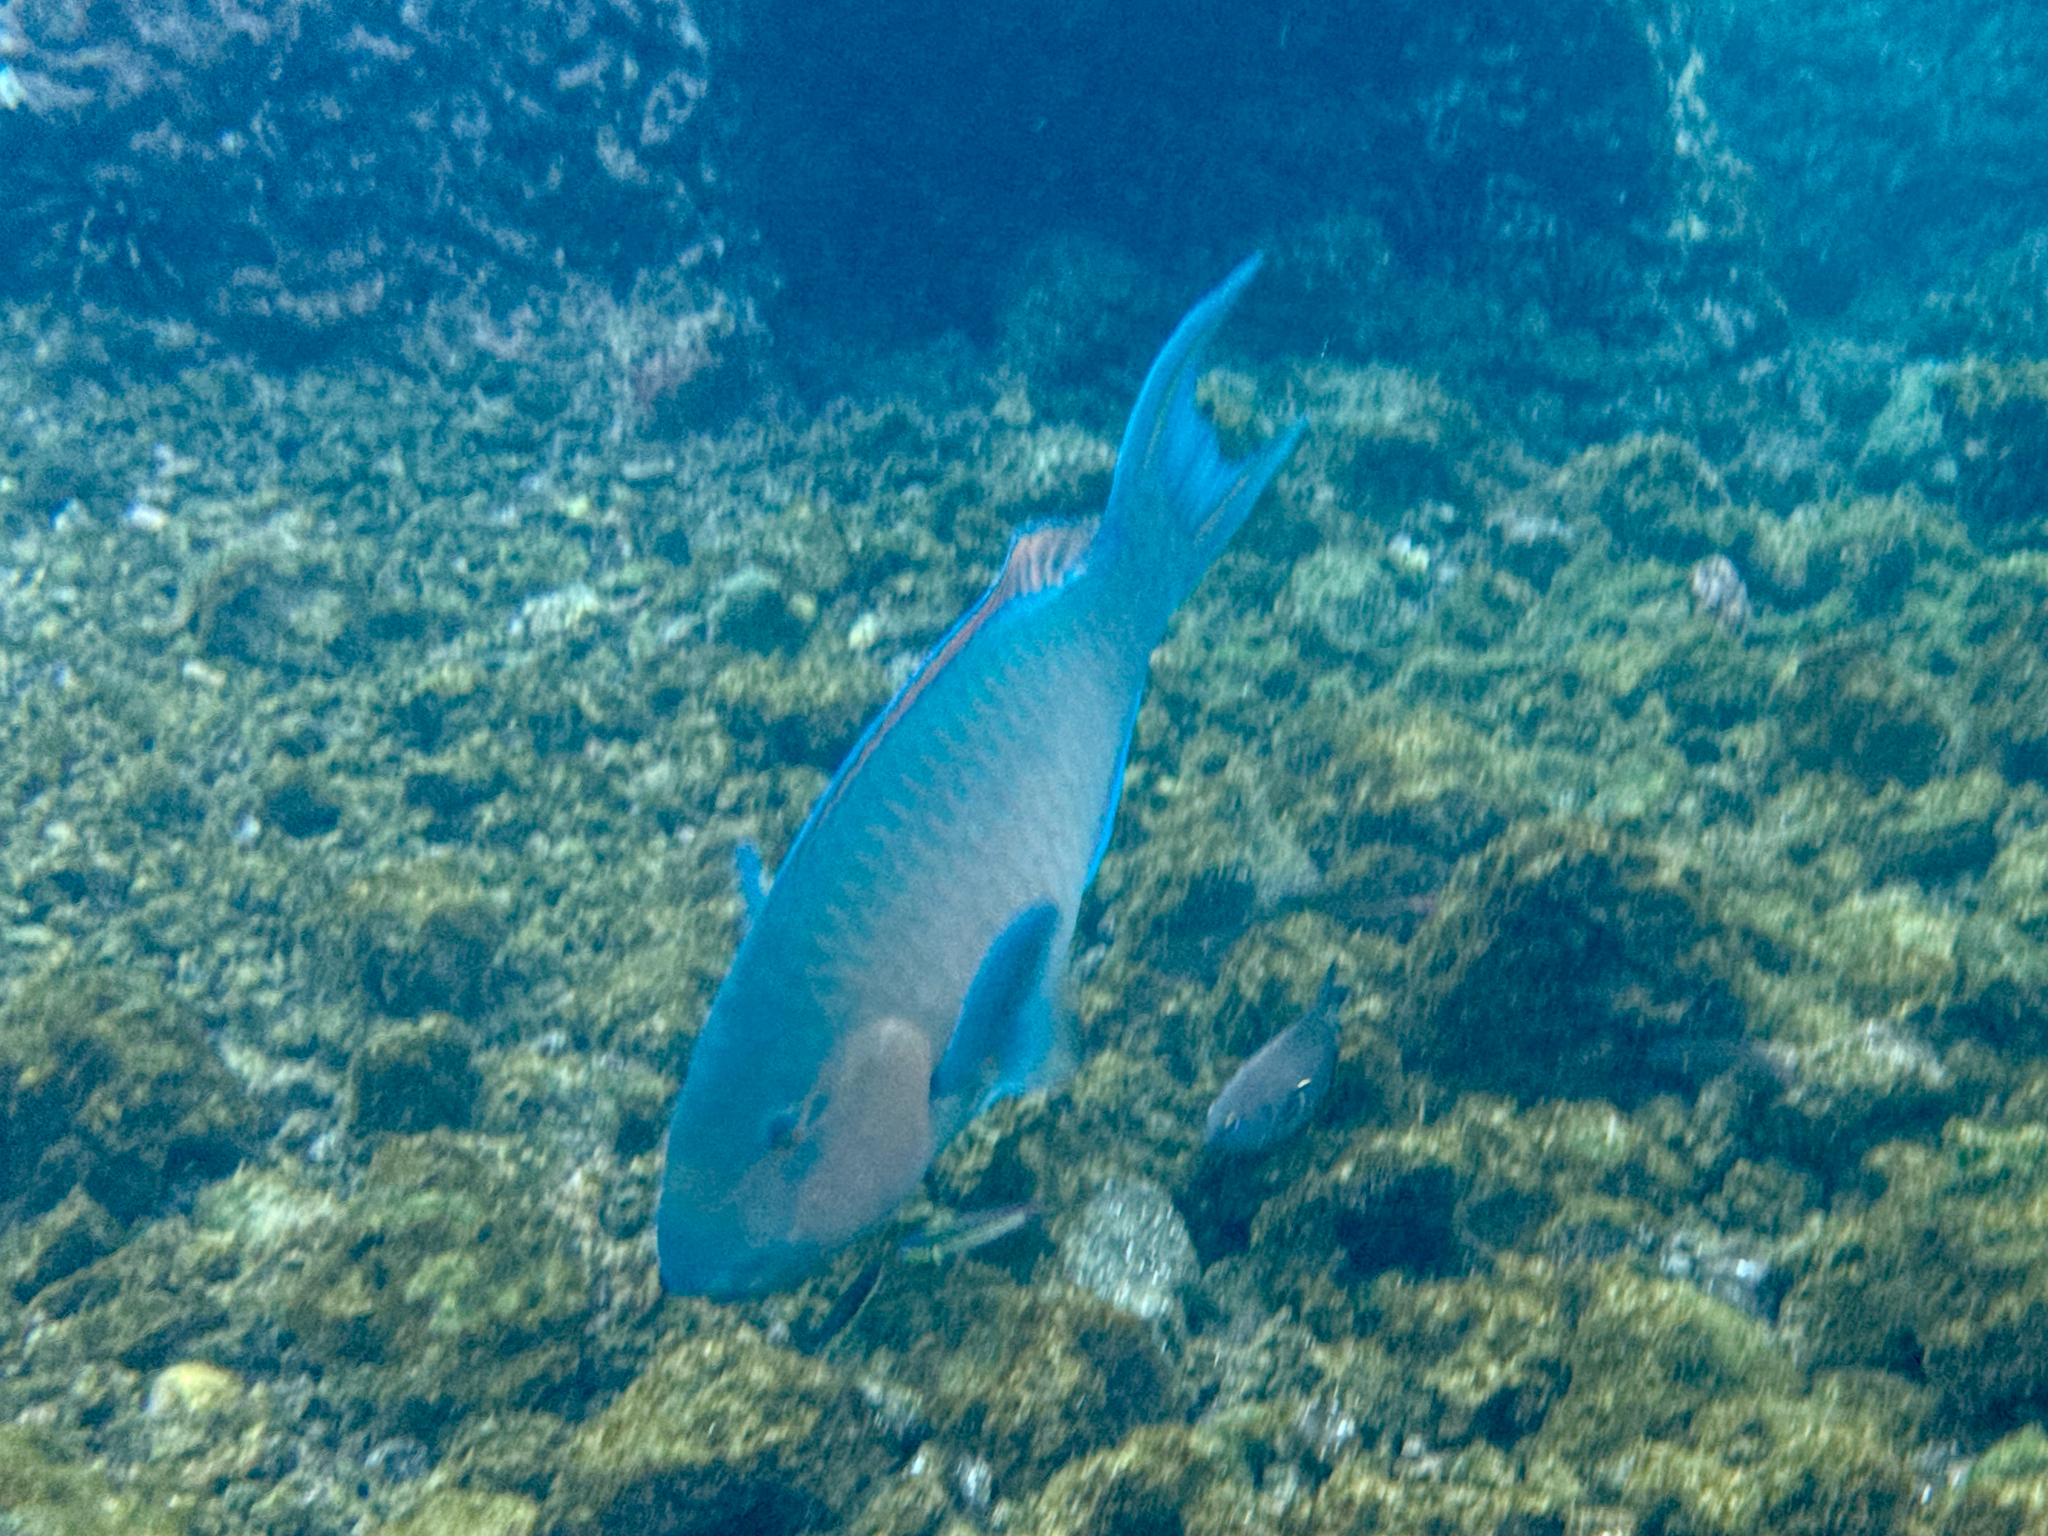
Scarus ghobban (Blue-barred Parrotfish)